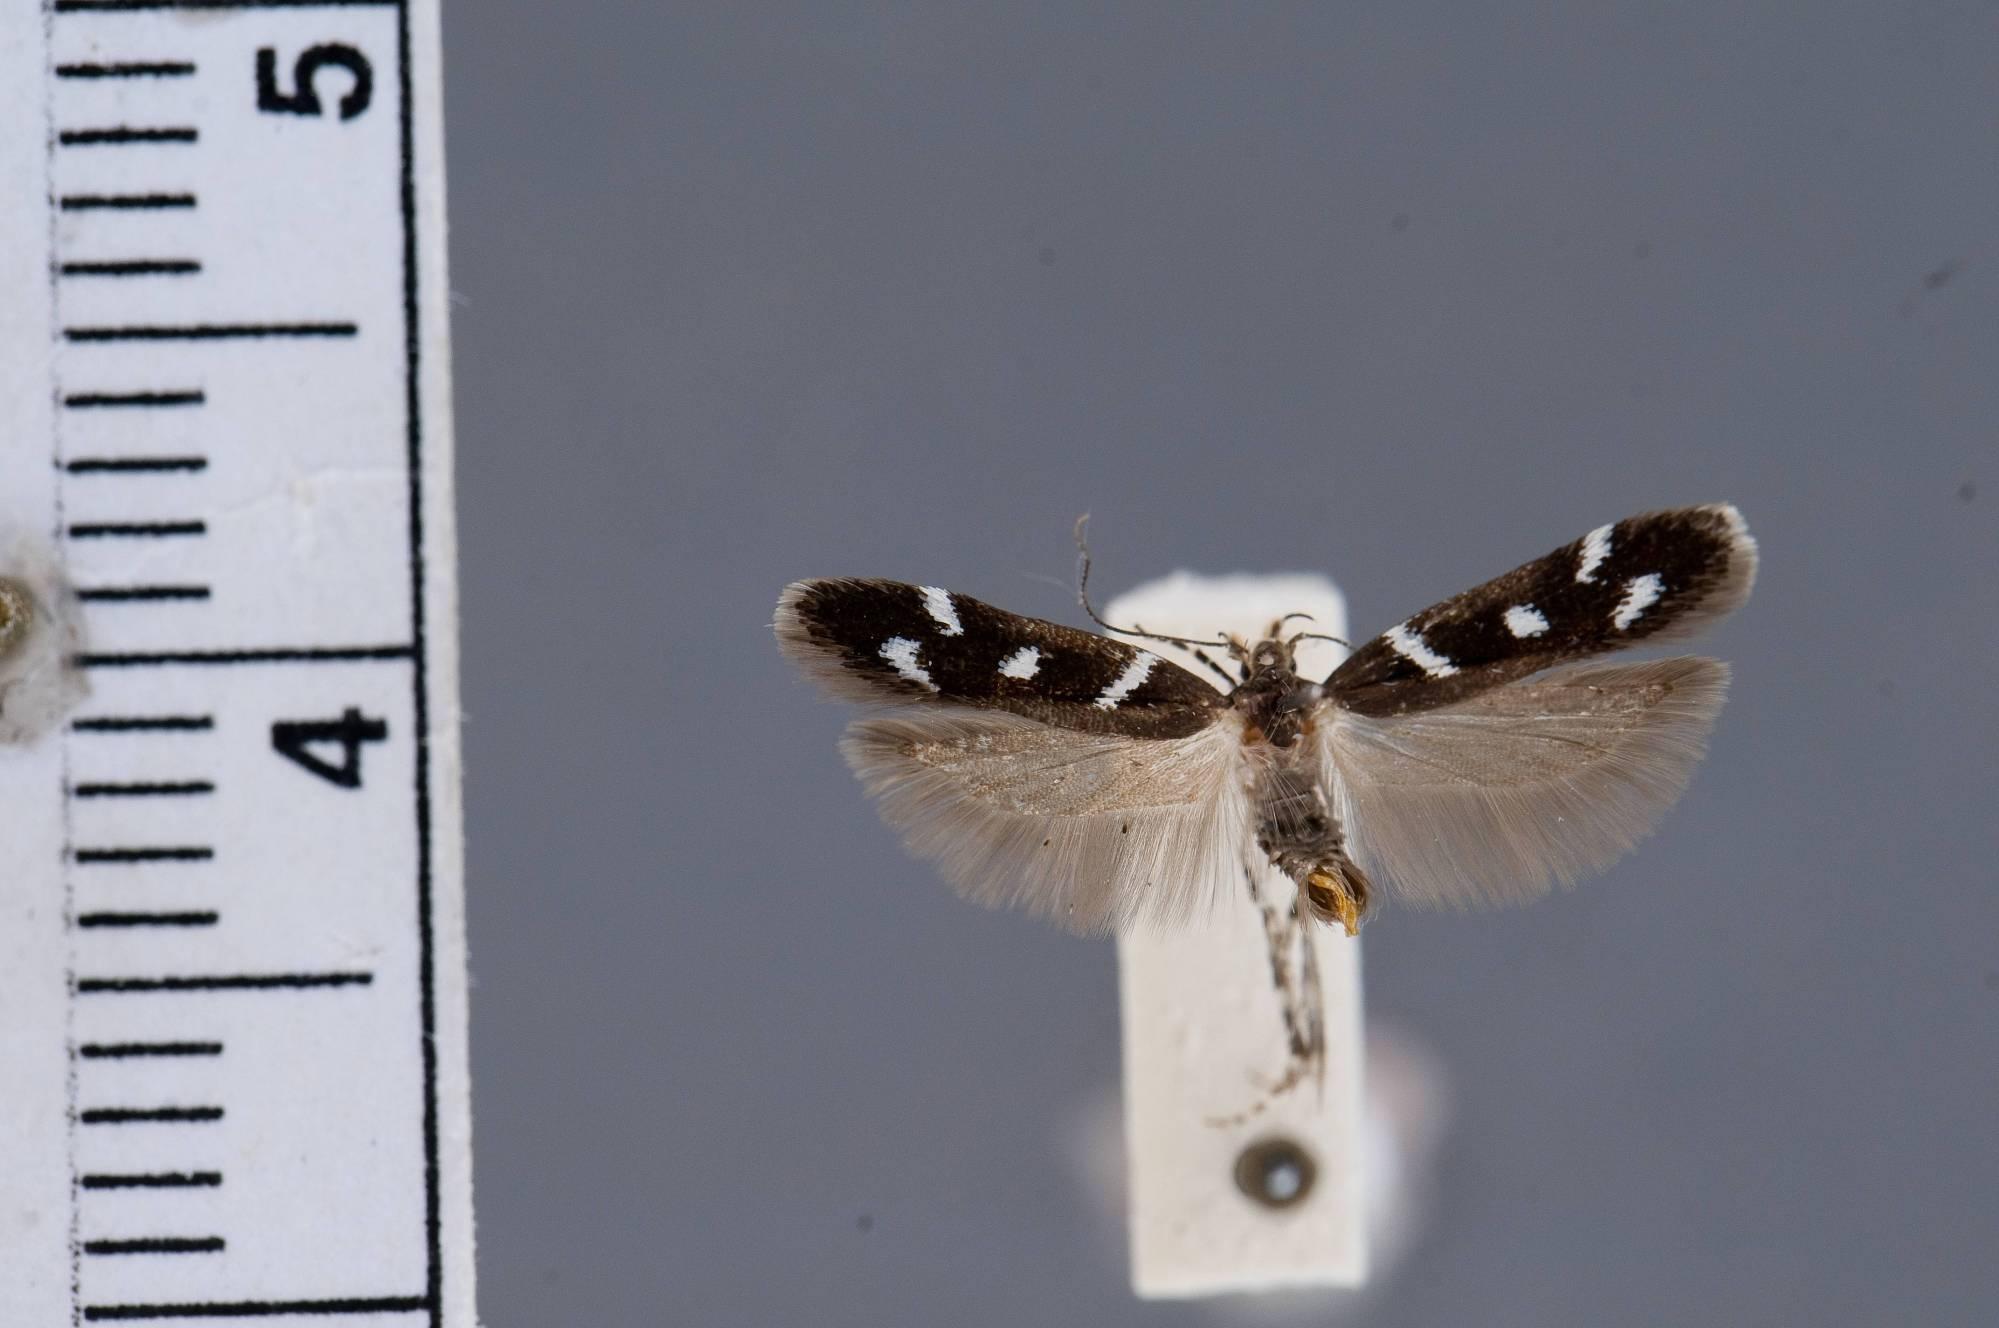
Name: Chionodes naevus
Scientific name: Chionodes naevus Hodges, 1999
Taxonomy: Animalia, Arthropoda, Insecta, Lepidoptera, Glossata, Gelechiidae, Gelechiinae
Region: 1646
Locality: Chiricahua Mountains, Cave Creek Canyon, Cochise, Arizona, United States
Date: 18 May 1966